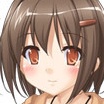
Portrait style: Anime Portrait